What Is a Man Without a Moustache?

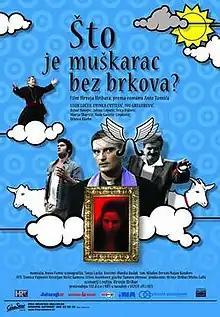
Promotional poster (Croatian)

What Is a Man Without a Moustache? is a 2005 Croatian romantic comedy-drama film. Hrvoje Hribar directed the film and wrote the screenplay as an adaptation of Ante Tomić's 2000 novel of the same name.